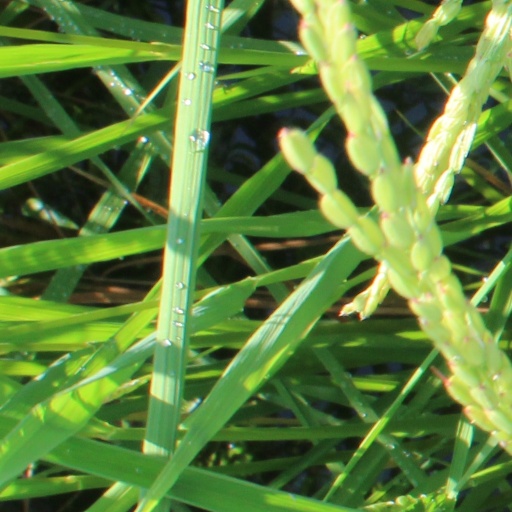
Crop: rice